Great Academy of Paris

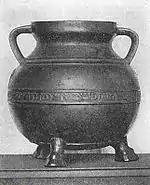
The Bodleian Bowl may have been used by Rabbi Jehiel to collect funds for the academy in Acre.

In around 1258, Rabbi Jehiel of Paris immigrated to the Kingdom of Jerusalem from Northern France with several hundred students, his son Joseph following soon later. The group settled in the Crusader stronghold of Acre, where Rabbi Jehiel founded a Talmudic academy which he named the Great Academy of Paris, after the original institution he had headed in Paris. The academy intended to continue the learning traditions of the Tosafists of Northern France.